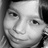
Emotion: happy